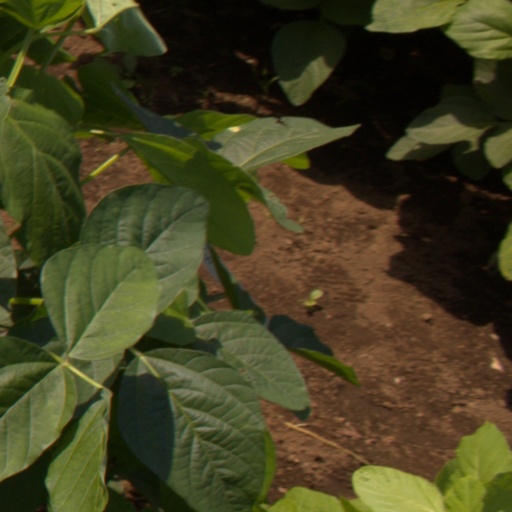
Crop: soybean